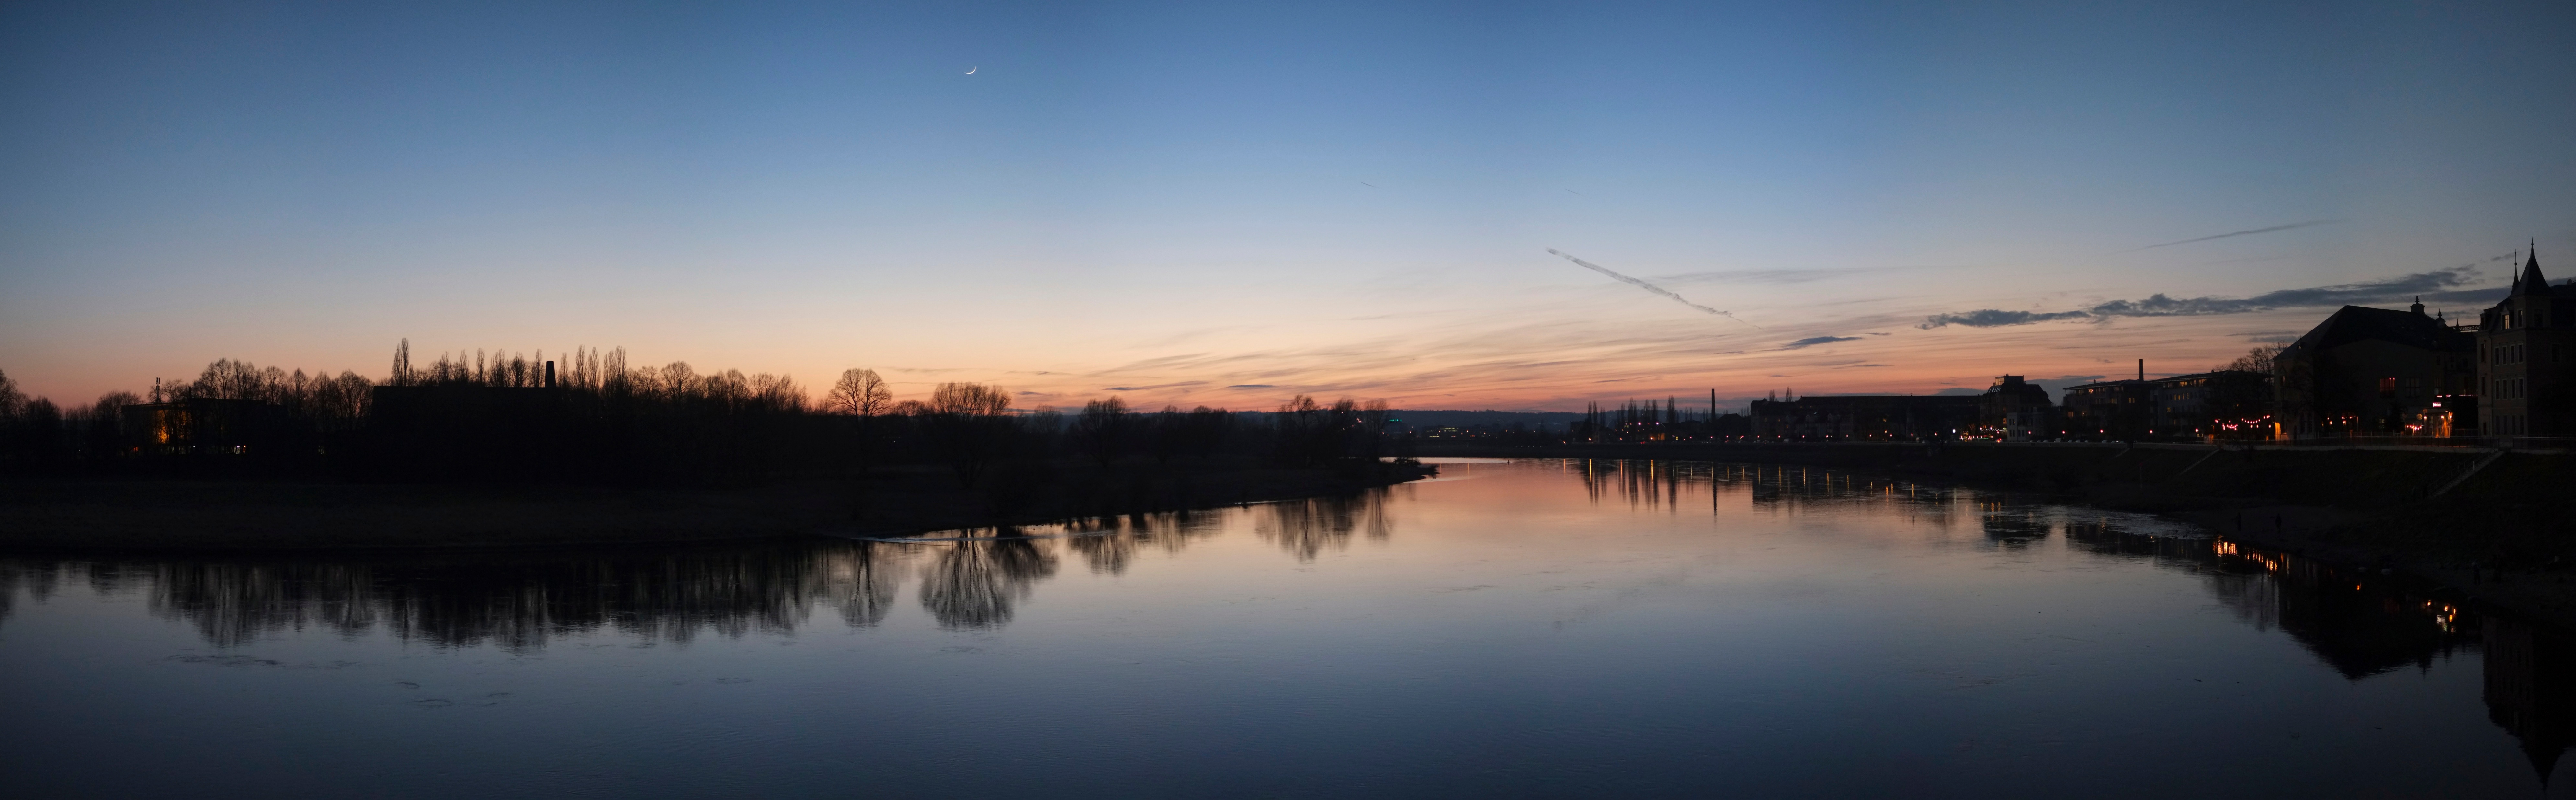
sunrise, sunset, morning, lake, dawn, river, panorama, dusk, evening, reflection, afterglow, atmospheric phenomenon